Kieron Dyer

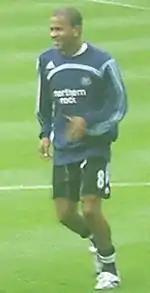
Dyer warming up for Newcastle in July 2007

Dyer was sold to Newcastle United in July 1999 for a fee of £6 million, which stood as the record transfer fee received by Ipswich Town until Connor Wickham was sold to Sunderland. He was the only English player signed by Ruud Gullit during his spell as Newcastle's manager. Dyer opened his Newcastle goalscoring account at home to local rivals Sunderland, but the match ended in a 2–1 defeat, which saw Gullit resign shortly afterwards.